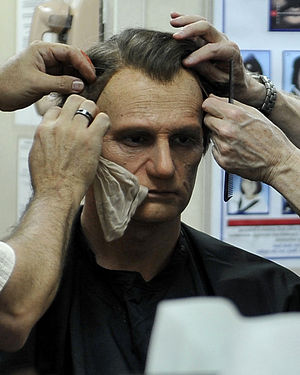
Abraham Lincoln: Vampire Hunter / Medvirkende
Benjamin Walker bliver sminket til sin rolle som Abraham Lincoln
Abraham Lincoln: Vampire Hunter er en amerikansk film fra 2012 instrueret af Timur Bekmambetov.